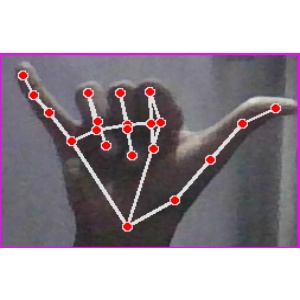
अक्षर: य